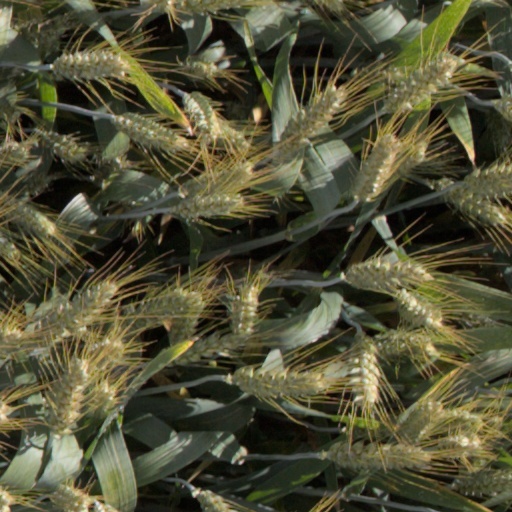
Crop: wheat